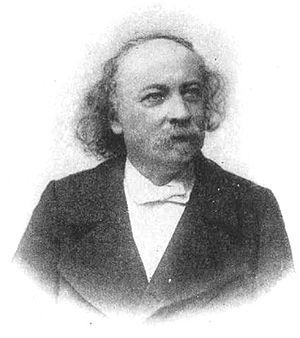
Eugène Revillout est un égyptologue français. Il a créé la Revue égyptologique en 1880.